Rötmånad

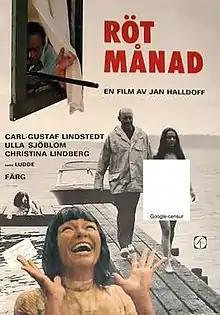

Rötmånad (American title: Dog Days, British title: What Are You Doing After the Orgy?) is a Swedish dark comedy film from 1970 directed by Jan Halldoff.